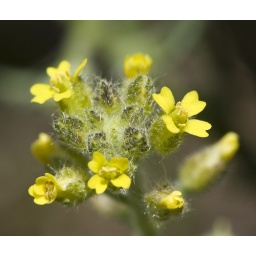
These flowers are extremely tiny, looking like sprinkles of yellow hovering just above the ground.